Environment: real
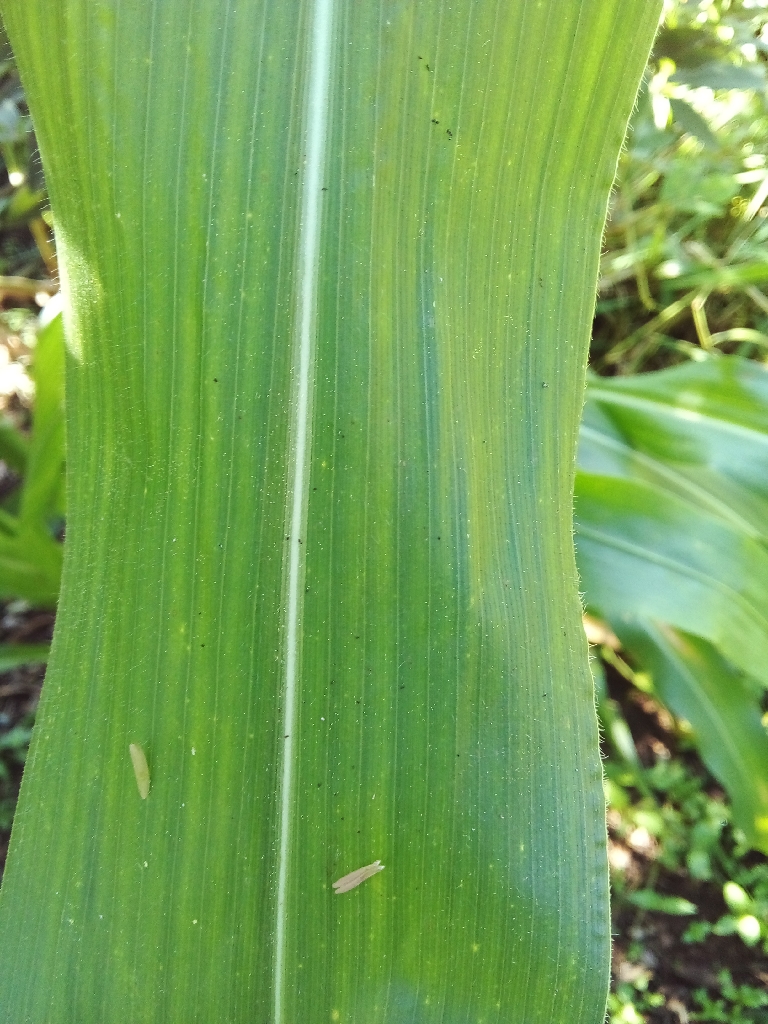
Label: healthy